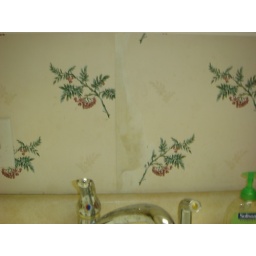
wall paper peeling over sink, before